Ordo Templi Orientis

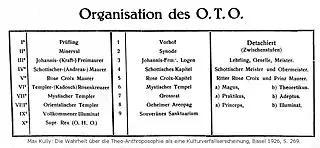
Organisation of O.T.O., the diagram (from 1926) in German shows the organization's original structure.

The early history of O.T.O. is difficult to trace reliably. It originated in Germany or Austria between 1895 and 1906. Its apparent founder was Carl Kellner (1851–1905) (probably with the German spelling Karl), a wealthy Austrian industrialist, in 1895 (although nothing verifiable is known of the Order until 1904). Kellner wanted to establish an "Academia Masonica" within which high-grade Freemasonic degrees could be conferred in German-speaking nations.